Brookhaven National Laboratory

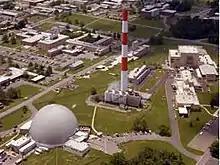
View of Brookhaven National Laboratory campus, with the High Flux Beam Reactor in the foreground

Brookhaven National Laboratory (BNL) is a United States Department of Energy national laboratory located in Upton, New York, a hamlet of the Town of Brookhaven. It was formally established in 1947 at the site of Camp Upton, a former U.S. Army base on Long Island. Located approximately 60 miles east of New York City, it is managed by Stony Brook University and Battelle Memorial Institute.